Hamilton, New South Wales

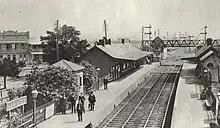
An early undated photo of Hamilton station

Hamilton's train station was constructed on the Islington Junction to Newcastle railway line. The station is from the "Way & Works Branch" and is above sea level.